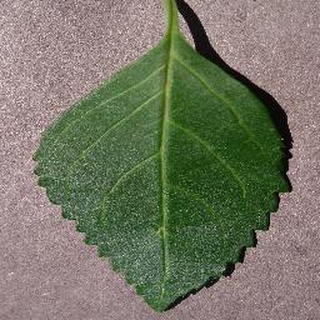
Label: healthy_cherry